Datunludong station

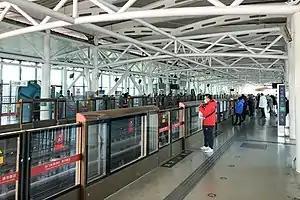
Line 5 northbound platform 300px Line 15 platform

Datunludong station is an interchange station of Line 5 and Line 15 on the Beijing Subway.